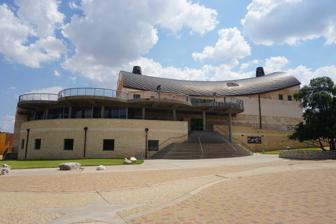
Building: San Angelo Museum of Fine Arts
Country: United States of America
Year built: 1985
Art museum in Texas, USA San Angelo Museum of Fine Arts The San Angelo Museum of Fine Arts in 2019 Established 1981 ( 1981 ) Location San Angelo, Texas , USA Type Art museum Accreditation American Alliance of Museums Architect Hardy Holzman Pfeiffer Associates Website www .samfa .org The San Angelo Museum of Fine Arts is an art museum serving 14 counties located in San Angelo , Texas . The museum features a growing permanent collection and is home to traveling exhibitions. In addition, it features a research library, an education wing, a rooftop sculpture collection, and community meeting space. History In July 1981, members of the community of San Angelo came together with the goal of creating a museum of fine arts and established a nonprofit organization for this purpose. After sufficient funds were raised, the museum opened in the renovated former Quartermaster Building at historic Fort Concho in San Angelo. The museum opened in the spring of 1985 and was home to traveling exhibitions from the National Portrait Gallery , the Library of Congress , and the Dallas Museum of Art . In 1994, the decision was made to build a new dedicated building for the museum. Over $7.2 million were raised for its construction and the new facility opened on the banks of the Concho River in September, 1999. The museum has won many awards, including the National Award for Museum Service from the Institute of Museum and Library Services in 2003. In 2005, the museum gained accreditation by the American Alliance of Museums . The museum now averages around 90,000 visitors a year. The permanent collection holds 277 items focusing primarily on Texas artists. Facilities The San Angelo Museum of Fine Arts is directly across the Concho River from downtown San Angelo and adjacent to the city's River Front concert stage. A winding pedestrian bridge connects the museum to the other side of the river and the parks that run alongside it. The building was designed by the architecture firm Hardy Holzman Pfeiffer Associates . The controversial design features a curved roof designed to resemble a saddle or Conestoga wagon and uses an eclectic mix of local materials including limestone and end-grain Texas mesquite . The building features 30,000 sq ft (2,800 m 2 ) and two main gallery areas with 45-ft and 35-ft ceilings. It also includes two smaller galleries, a rooftop terrace that serves as a sculpture garden overlooking the river and downtown San Angelo, a research library, an education wing and office, and support space. The museum has purchased a block of once-dilapidated buildings and renovated them into gallery space, which it rents out to artists and a new Water Education Center which is operated jointly by the museum and Upper Colorado River Authority . Exhibitions and juried competitions EnPleinAir TEXAS, 2016, 35 artists from 18 states painted images from the area around San Angelo. 21st San Angelo National Ceramic Competition, 2016 2014/2015 Third Annual Richard and Pam Salmon Sculpture Competition 2005/2006 Retrospective of pop artist James Gill References